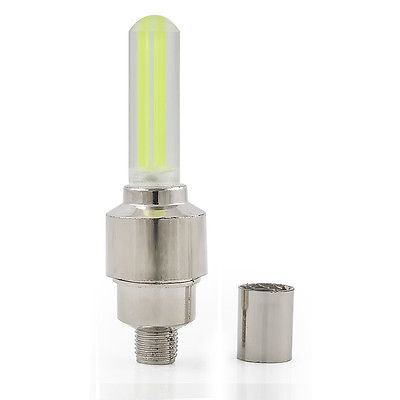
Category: lamp